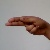
The image shows a hand gesture representing the letter 'H' in Indian Sign Language.